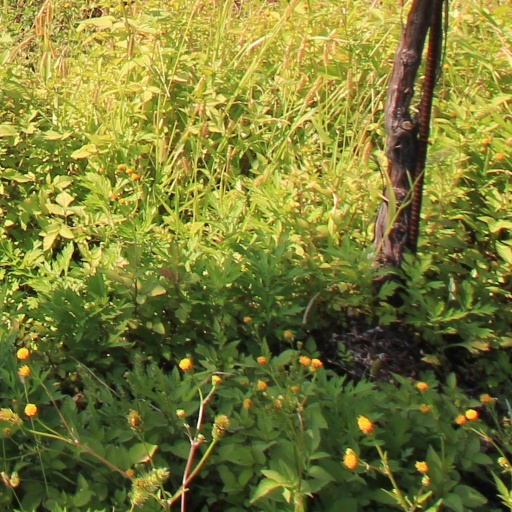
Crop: grape